Dusit Zoo

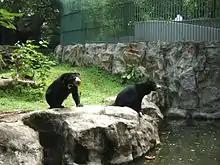
Bear in Dusit Zoo

Dusit Zoo was located in the heart of Bangkok, with over 1600 species of domestic and international animals, including: